Eduardo Li

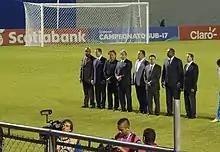

Eduardo Li Sánchez (born 11 November 1958) is a Costa Rican football administrator, FIFA executive committee member-elect, CONCACAF executive committee member, and former Costa Rican Football Federation (FEDEFUT) president. He co-founded Puntarenas F.C. with Adrián Castro Velásquez in June 2004. His paternal Chinese grandfather immigrated to Costa Rica in 1920.